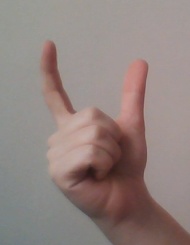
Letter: nun